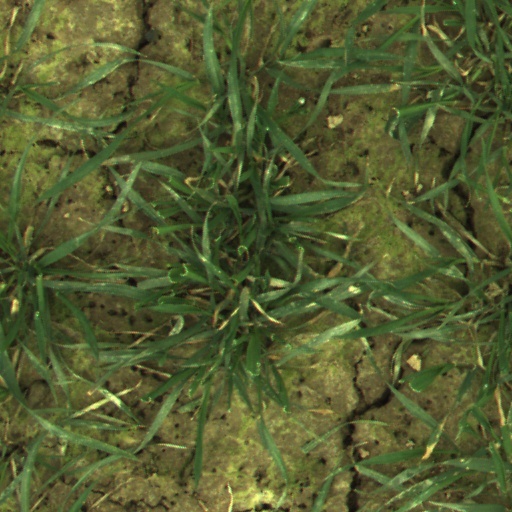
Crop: wheat